Lachine Canal

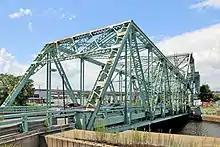
The Gauron Bridge, a single-leaf bascule bridge built in 1912

At its zenith from 1880 to 1940, the industrial and manufacturing area adjacent to the canal was once the largest in Canada in terms of both the number of firms and diversity of its output. At one time, over 20% of the workforce of the Island of Montreal was employed in its factories. Given its historic importance, the "Lachine Canal Manufacturing Complex" was designated a National Historic Site of Canada in 1996, in addition to the designation already enjoyed by the canal itself.